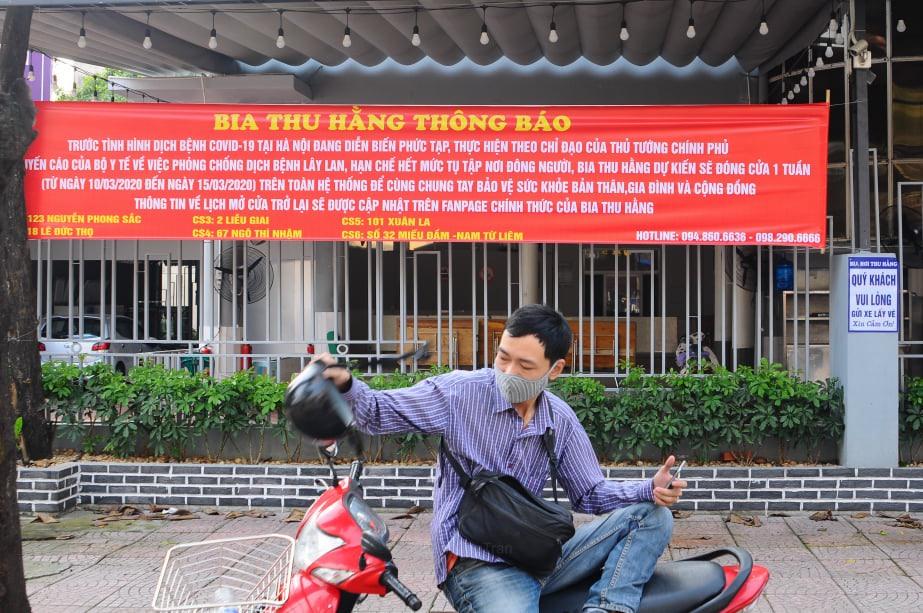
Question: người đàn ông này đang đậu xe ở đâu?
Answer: ở bên hông quán bia thu hằng